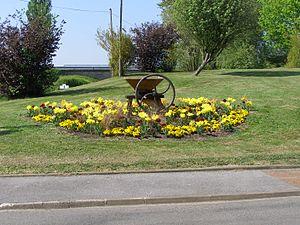
Décoration printanière.
Assevent est une commune française située dans le département du Nord, en région Hauts-de-France.